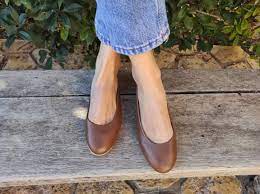
Label: Ballet Flat